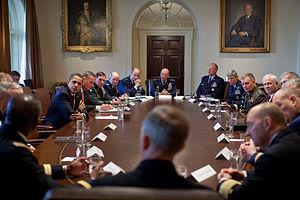
Le président Obama (avec son conseiller à la sécurité nationale James L. Jones à sa gauche et son secrétaire à la Défense Robert Gates en face) rencontre les commandants d'unités combattantes dans la Cabinet Room. Sur le mur du fond, la porte donnant sur le secrétariat du président, encadrée par les portraits de Washington et d'Eisenhower (tableaux déjà présents sous la présidence de Bush, le portrait d'Eisenhower sera remplacé quelques jours plus tard). Photo officielle de la Maison Blanche par Pete Souza.
La Cabinet Room est la pièce de la Maison-Blanche où se réunit le cabinet des États-Unis composé du président américain, de ses secrétaires et de quelques-uns de ses principaux conseillers. Elle sert également pour d'autres réunions présidentielles dont la réception de délégations étrangères. La Cabinet Room est située dans l'aile Ouest du complexe de la Maison Blanche, à proximité du bureau ovale; elle ouvre sur la colonnade et le Rose Garden, la roseraie de la Maison-Blanche.